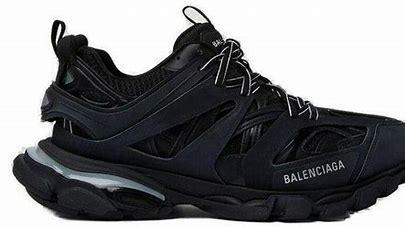
Brand: Balenciaga
Model: Track